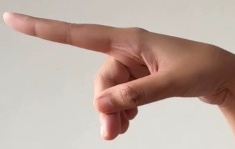
ASL sign: P